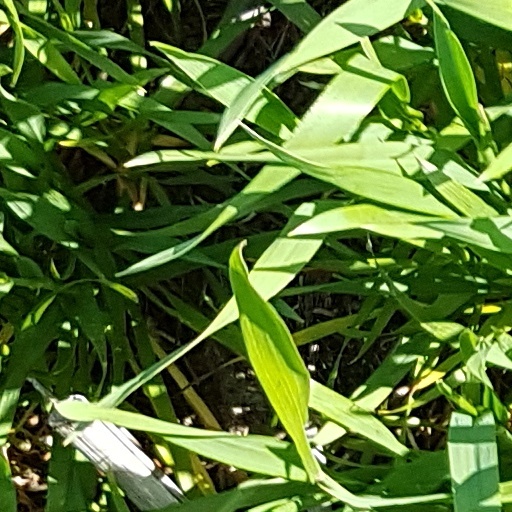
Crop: wheat